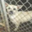
Label: dog